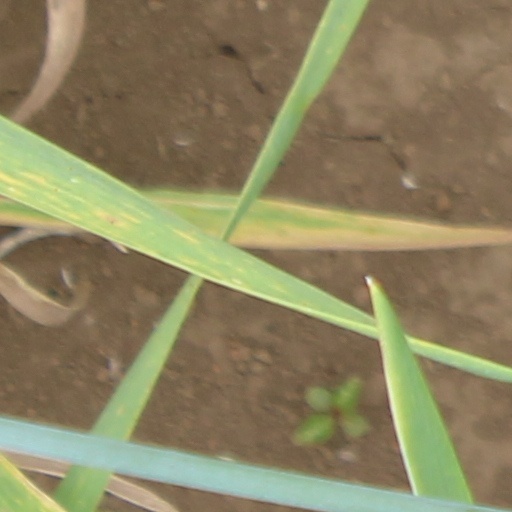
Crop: wheat